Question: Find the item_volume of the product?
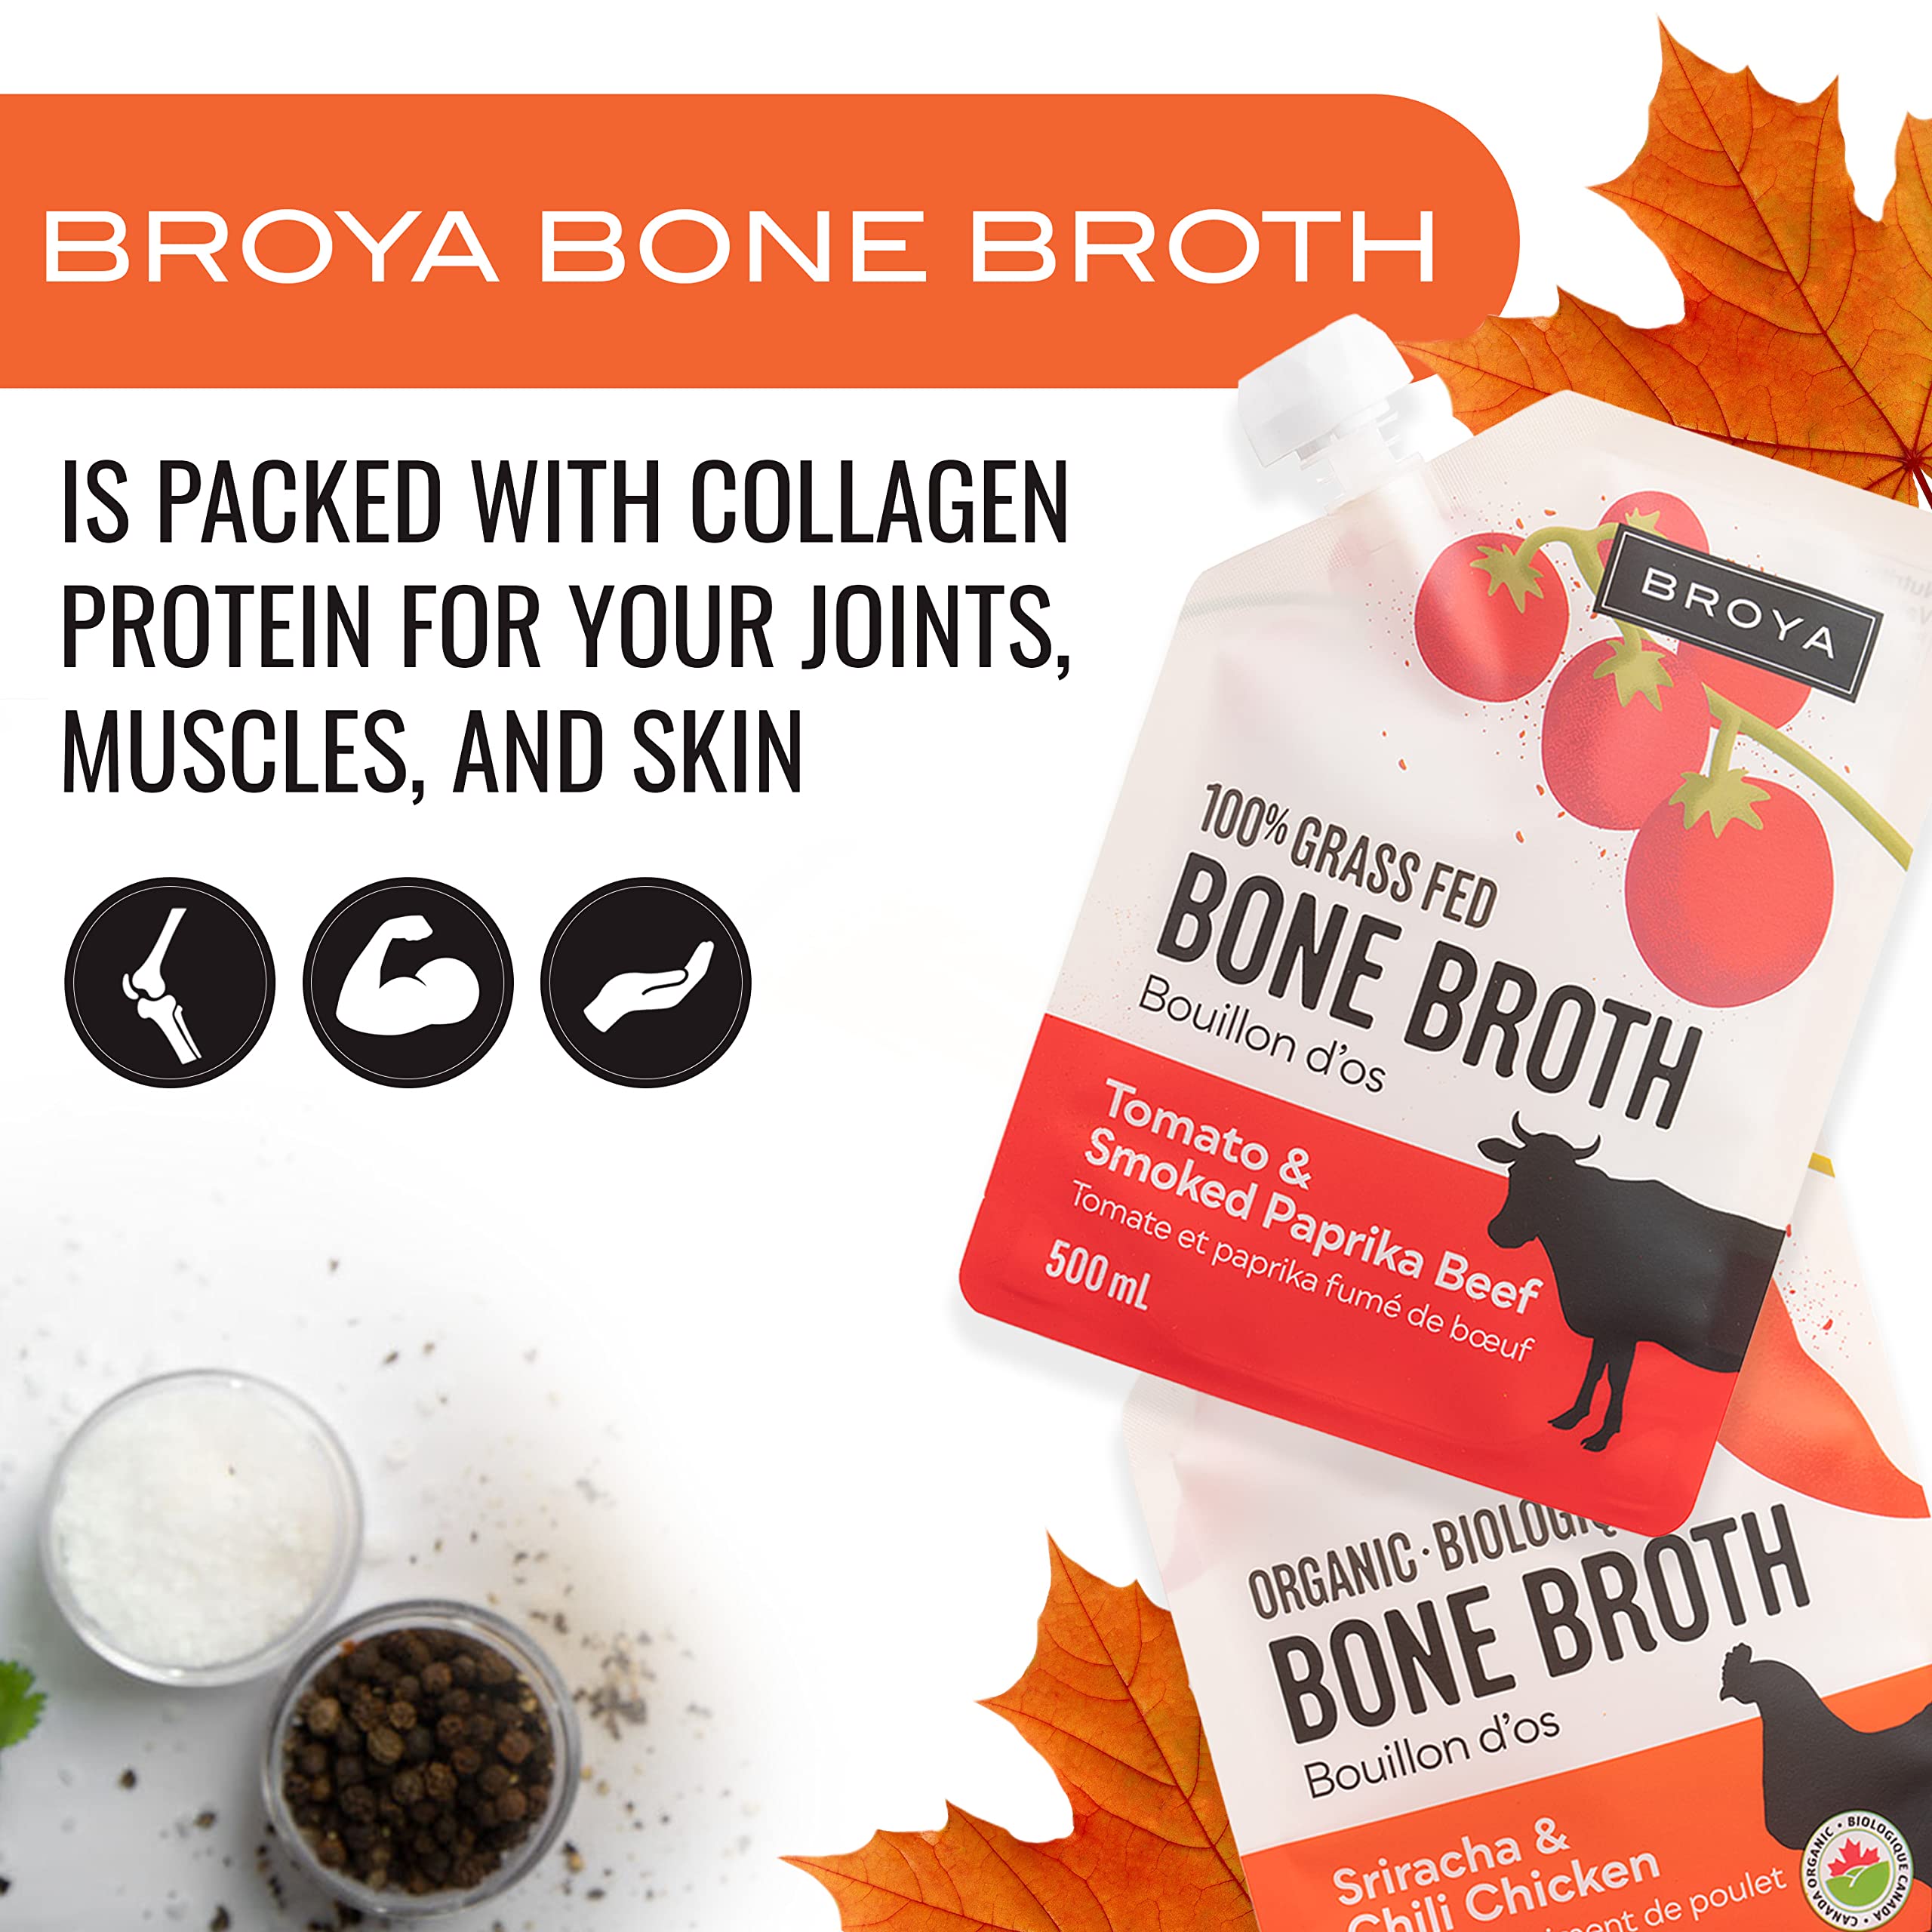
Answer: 500.0 millilitre